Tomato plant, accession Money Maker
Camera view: vertical (180 deg); turntable rotation: 270 degrees
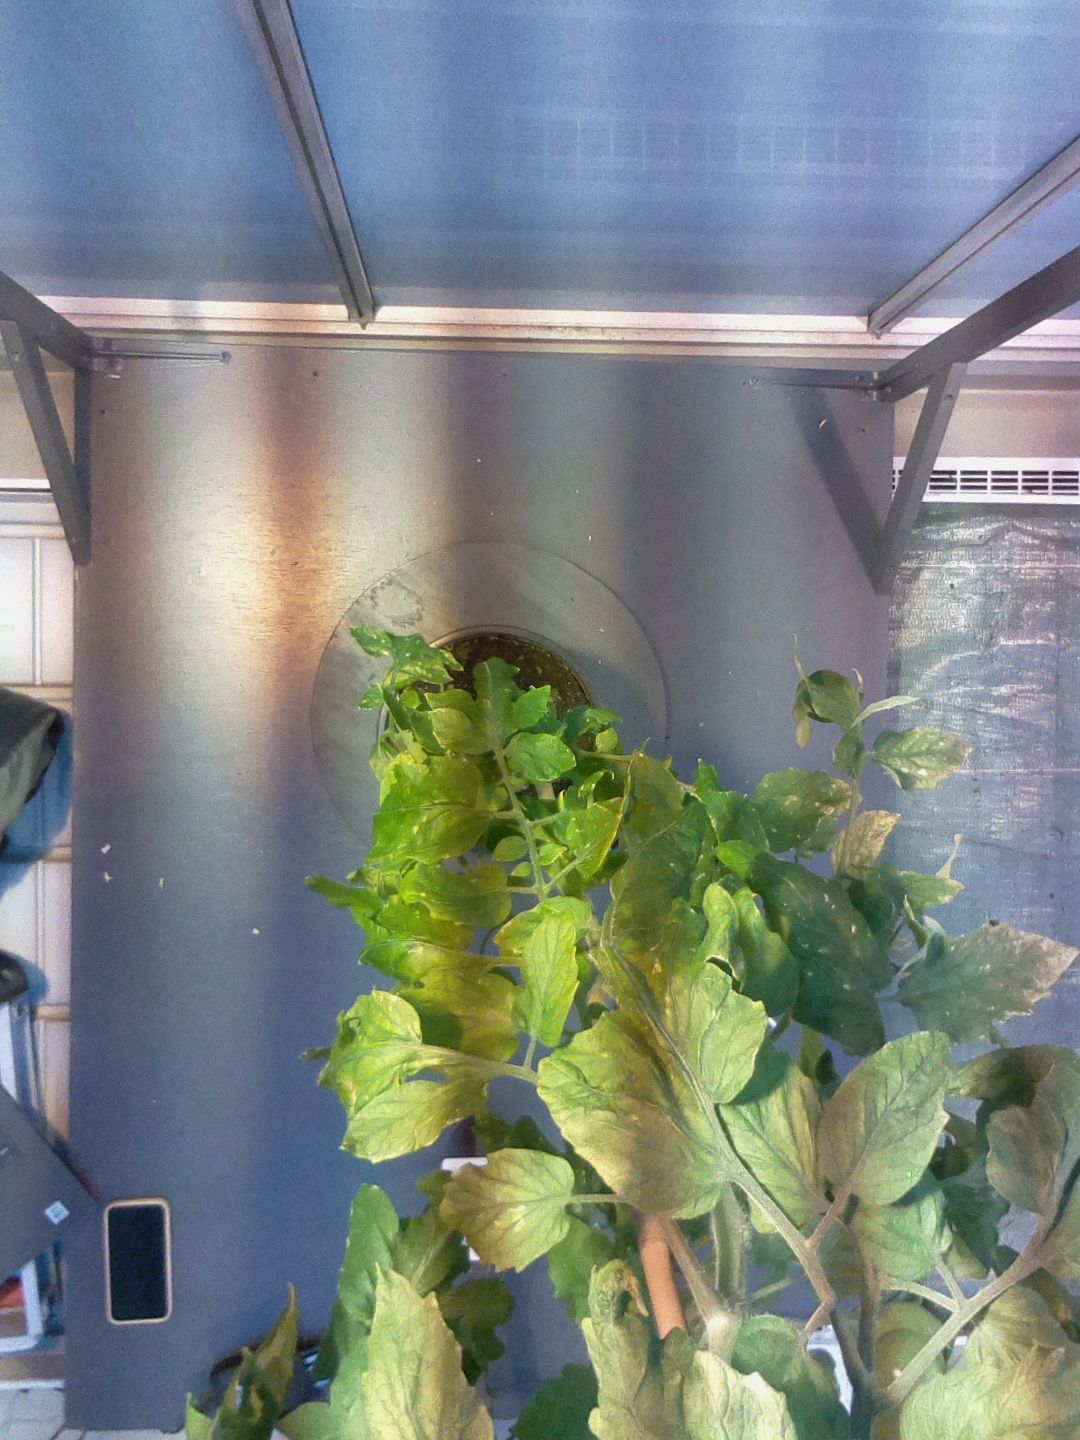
BBCH growth stage 76: 60%-70% of final fruit size